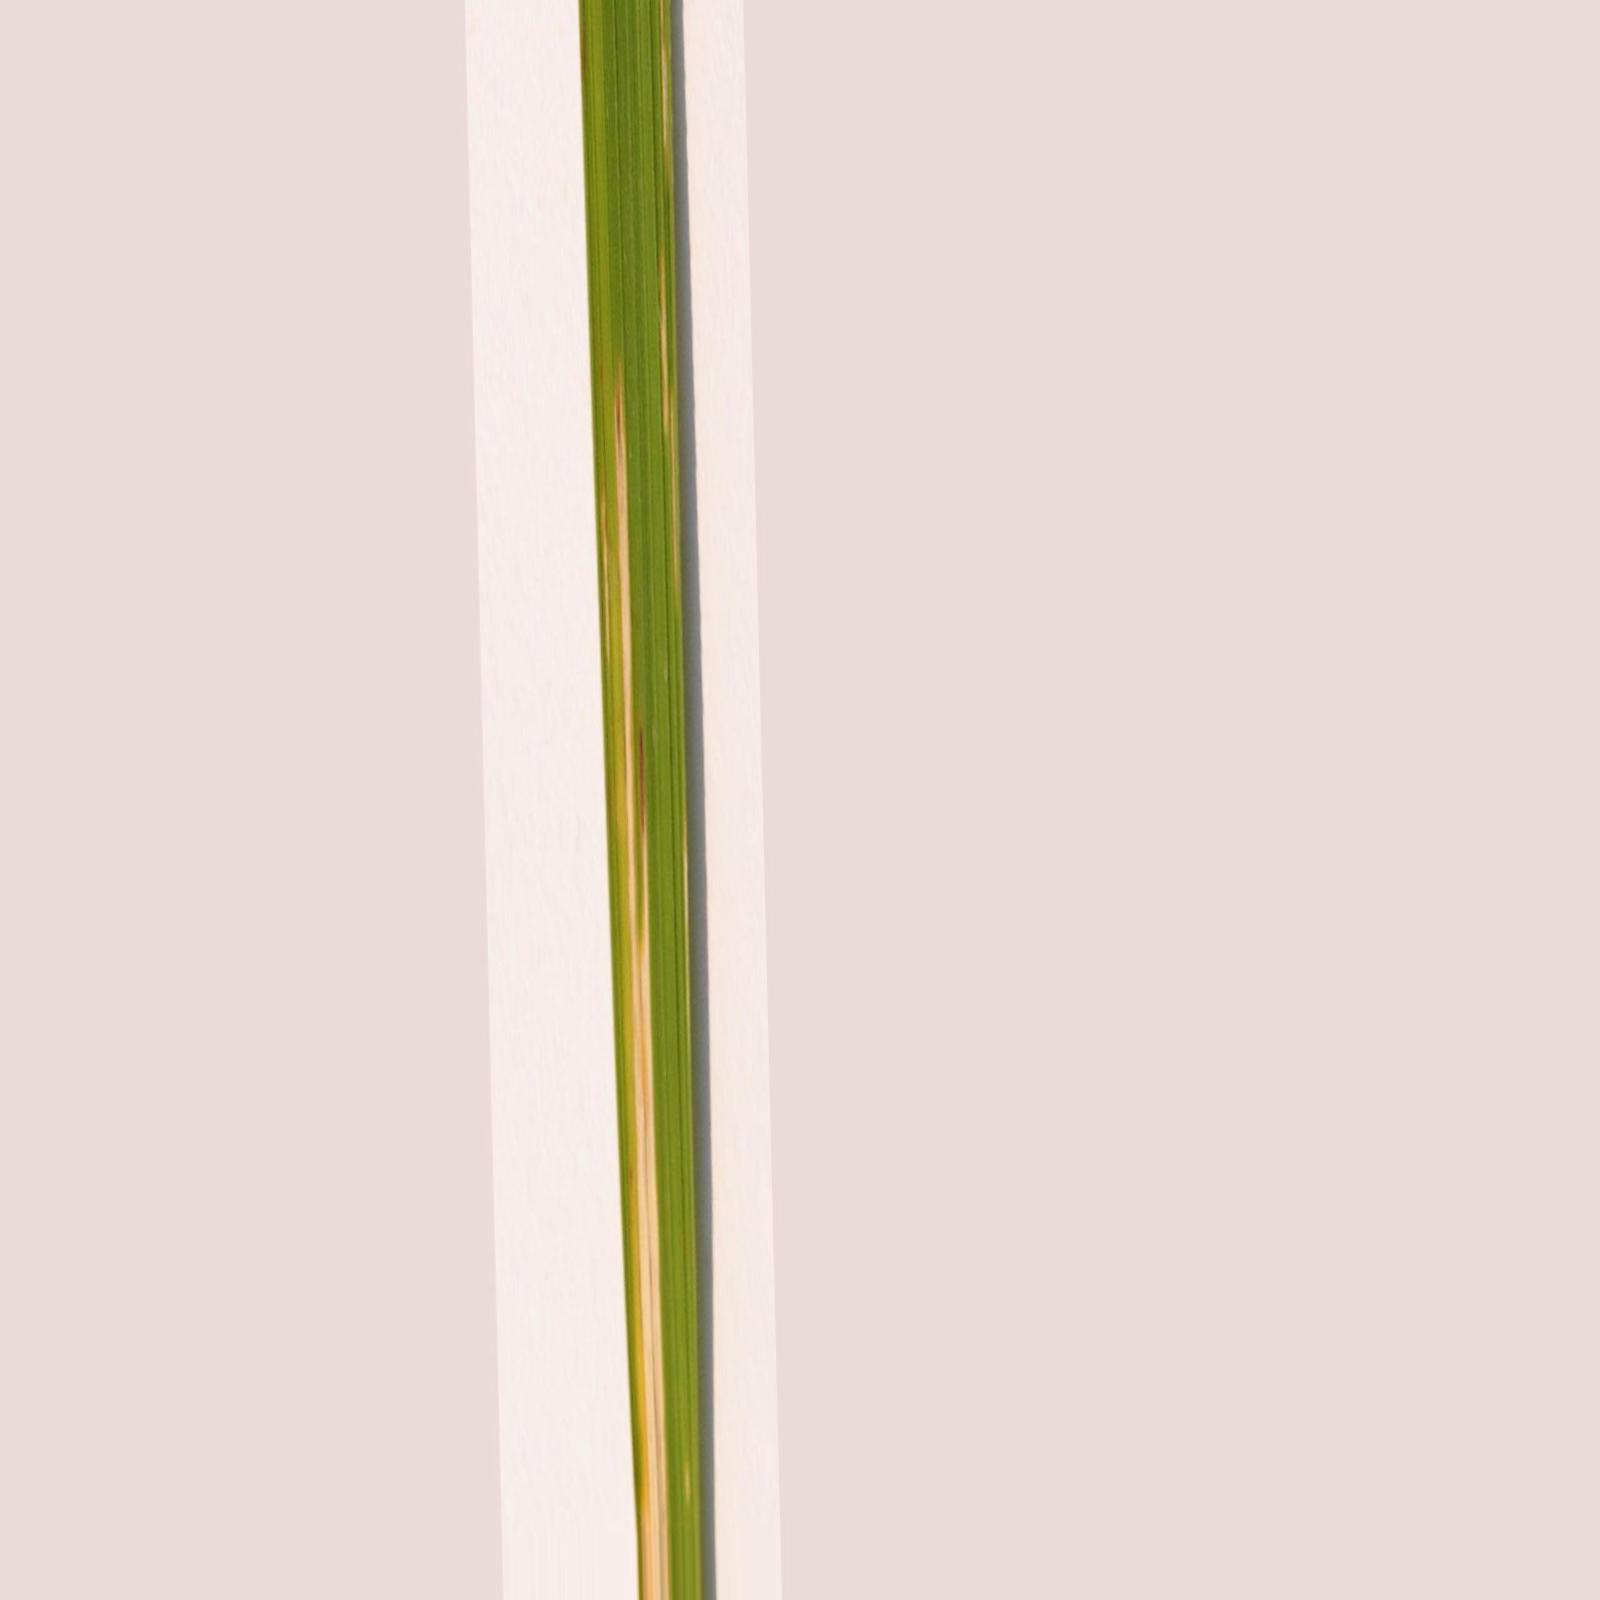
Nhãn: Bệnh Bạc lá (Bacterial leaf blight)